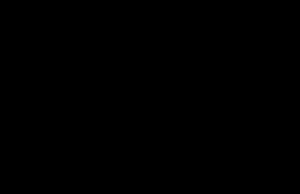
GoldenEye 007 est un jeu vidéo de tir à la première personne, développé par Rare et édité par Nintendo, sorti sur Nintendo 64 en 1997, basé sur le film de James Bond GoldenEye.
GoldenEye /ˈɡəʊldn̩.ɑɪ/ ou L'Œil de feu au Québec est un film d'espionnage américano-britannique réalisé par Martin Campbell et sorti en 1995. C'est le 17ᵉ opus de la saga James Bond d'EON Productions et le premier où Pierce Brosnan tient le rôle du célèbre agent fictif du MI6. À la différence des films précédents de la série, le scénario n'est pas une reprise des travaux du romancier Ian Fleming, bien que le titre GoldenEye soit inspiré de celui de son domaine à la Jamaïque. Le scénario original, conçu par Michael France, est écrit avec la collaboration postérieure de plusieurs autres auteurs. Le film raconte la lutte du MI6 contre un syndicat du crime désirant utiliser le satellite GoldenEye contre Londres afin de causer une crise financière globale.
Dans la série d'animation américaine Les Simpson, les épisodes contiennent presque tous des références culturelles, principalement à des films, mais également à des œuvres picturales célèbres, des œuvres musicales, des bandes dessinées, des œuvres littéraires, d'autres séries, des évènements historiques, ou bien encore à des légendes urbaines.